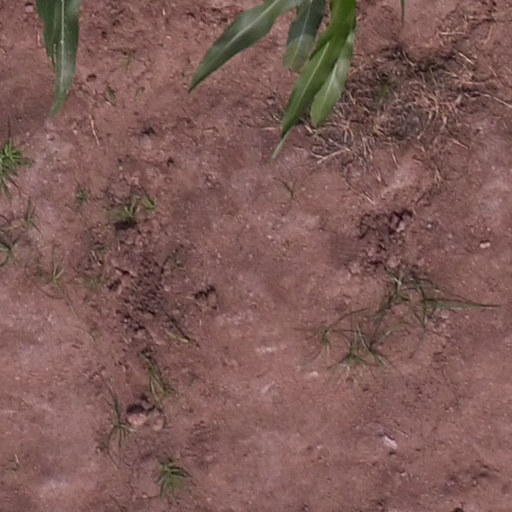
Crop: maize; corn